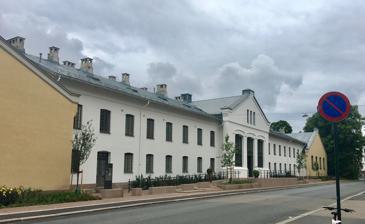
Building: The Queen Sonja Art Stable
Country: Norway
Year built: 1849
Art museum in Oslo, Norway The Queen Sonja Art Stable Dronning Sonja KunstStall The Art Stable seen from Parkveien General information Architectural style Neoclassicism Town or city Oslo Country Norway Construction started 1844 Completed 1849 Renovated 1908-1911 2017 Client Charles III of Norway Design and construction Architect(s) Hans Ditlev Franciscus von Linstow Hjalmar Welhaven The Queen Sonja Art Stable ( Norwegian : Dronning Sonja KunstStall ) is a museum, art gallery and concert hall located in the former stables of the Royal Palace in Oslo . History The stable building, located close to the palace park , was constructed simultaneously as the Royal Palace and was completed in 1849. Originally,  the stables could house 38 horses, but the compound was considerably  expanded and improved during the reign of King Haakon VII , and his equestrian wife Queen Maud . Between 1905 and 1911, the stables were built into an equestrian facility with a riding hall , blacksmith and a veterinary area. Architect Hjalmar Welhaven led the expansion project while Queen Maud took the initiative to model the improved stable hall after the Royal Mews in London. The Art Stable Renovations and current use Horses have not been kept in the stables since 1940 and after the end of the German occupation of Norway during the Second World War the building was mostly used as a storage facility and garage. King Harald decided to renovate the building as a present to his wife Queen Sonja on her 80th birthday celebration in 2017. The renovations were made with the combined efforts of Statsbygg , Riksantikvaren and Snøhetta . The Art Stable will be open from March through December each year and function as a venue for exhibitions of art well as presentations on historical and cultural items from the Norwegian Royal Collections . Exhibitions. 2017- "Opening exhibition" an extensive collection of graphic prints gifted by Norwegian artists. “The Royal Stable. Horses and their equipage 1905–1940.” "Sculpture", an exhibition by Kjell Erik Killi Olsen . "Tone Vigeland: Jewelry and Sculpture" "Tradition and Inspiration". An exhibition of Norwegian folk art and folk costumes , including pieces owned by members of the Royal Family . "History". An exhibition of three generations of Sami artists: Iver Jök, Synnøve Persen, and Britta Markatt-Labba. "The Dream of Norway: King Haakon and Queen Maud in the Royal Collections". See also Royal Palace Norwegian royal family References ^ "The Art Stable is open" . www.royalcourt.no . ^ The King and Queen 80th anniversary: The Queen's speech ^ "Queen Sonja Art Stable" . snohetta.com . ^ The Royal Collections ^ "Kong Harald om Sonjas nye kunsthall: "En gave til alle, for fremtiden" " . Aftenposten . ^ NRK. "Dronning Sonja opnar kunsthall på 80-årsdagen" . NRK (in Norwegian) . ^ "New exhibition in the Queen Sonja Art Stable" . www.royalcourt.no . ^ NRK. "Først med separatutstilling i dronningens stall" . NRK (in Norwegian Bokmål) . ^ "Killi-Olsen i KunstStallen" . www.kongehuset.no (in Norwegian) . ^ "The Queen Sonja Art Stable" . www.royalcourt.no . ^ "The Queen Sonja Art Stable" . www.kongehuset.no (in Norwegian) . External links The Queen Sonja Art Stable The Queen Sonja Art Stable visitoslo.com 59°54′59″N 10°43′25″E / 59.9163°N 10.7235°E / 59.9163; 10.7235